Australia–Russia relations

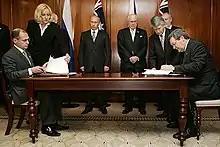
Vladimir Putin and John Howard watch on as Sergey Kiriyenko and Alexander Downer sign the "Agreement between the Government of Australia and the Government of the Russian Federation on Cooperation in the Use of Nuclear Energy for Peaceful Purposes" in Sydney on 7 September 2007.

On 26 December 1991, Australia recognised the Russian Federation as the successor state of the Soviet Union after the dissolution of the latter. Russia has an embassy in Canberra and a consulate-general in Sydney, and Australia has an embassy in Moscow. The current Ambassador of Russia to Australia is Aleksey Pavlovsky, while the current Ambassador of Australia to Russia is John Geering.